Rohrbach an der Lafnitz

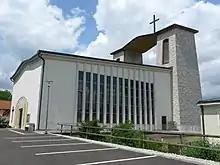
Parish church of St. Joseph the Worker

Rohrbach an der Lafnitz is in the Joglland, approximately north of Hartberg city. It is located where the River Limbach joins the Lafnitz. The municipality is too small to be subdivided.